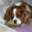
Label: dog